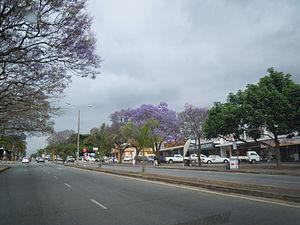
White River, Mpumalanga
White River est une petite ville touristique et agricole au nord de Nelspruit dans la province du Mpumalanga en Afrique du Sud. La région produit des fruits tropicaux, des légumes, des fleurs et du bois.